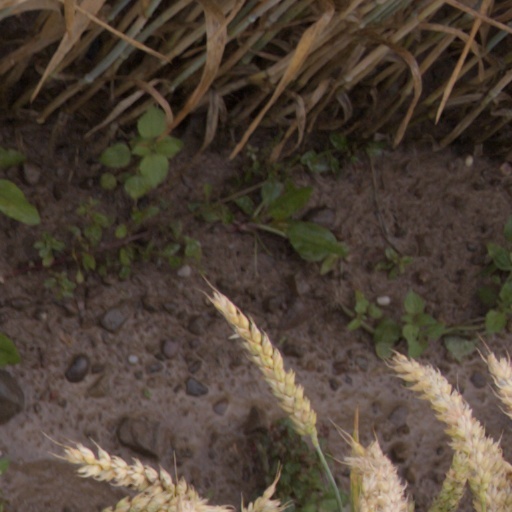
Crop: wheat